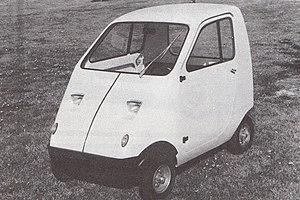
CICOSTAR